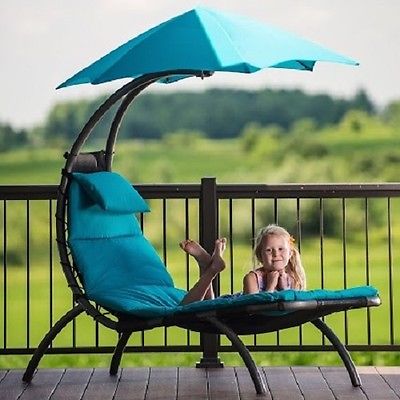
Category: sofa